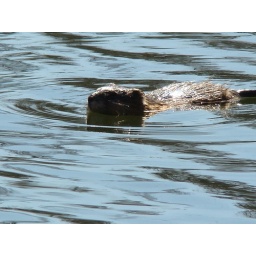
A muskrat swimming in the water at cottonwood lake in boulder CO.